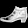
Label: Ankle boot